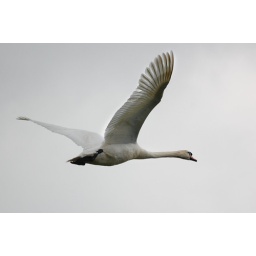
A swan flying over Wolseley nature reserve